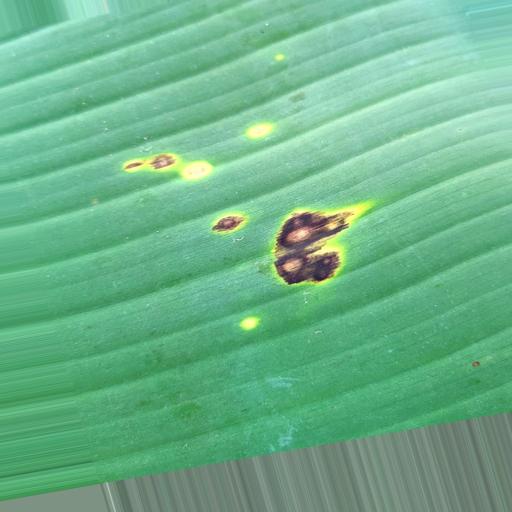
Label: black_sigatoka